Israel Railways JT 42BW

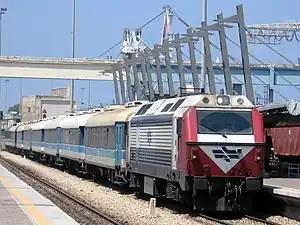

The JT 42BW is a class of four axle Bo'Bo' diesel electric locomotives manufactured by Alstom's (previously "by Vossloh and now by Stadler."")" Meinfesa plant in Spain for Israel Railways (IR). The locomotives were the primary passenger locomotive unit used by IR through the 2000s.